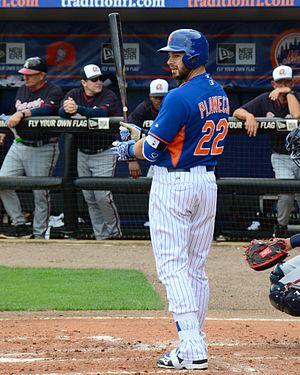
Kevin Jeffrey Plawecki est un receveur des Red Sox de Boston de la Ligue majeure de baseball.